Bánh đúc
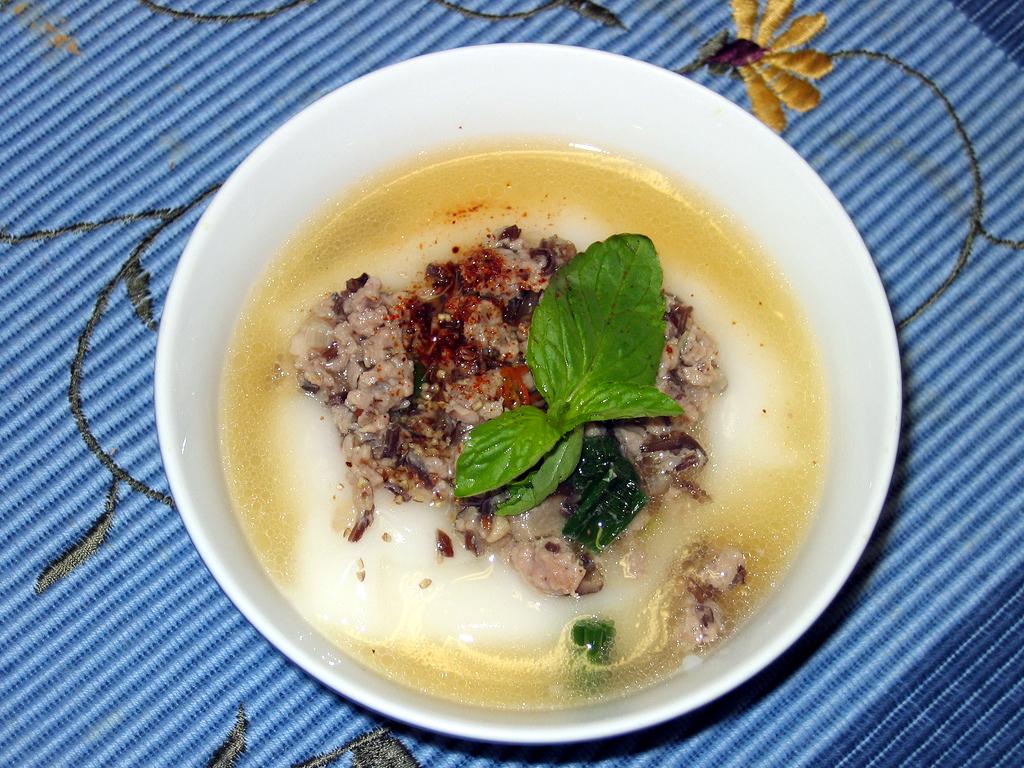
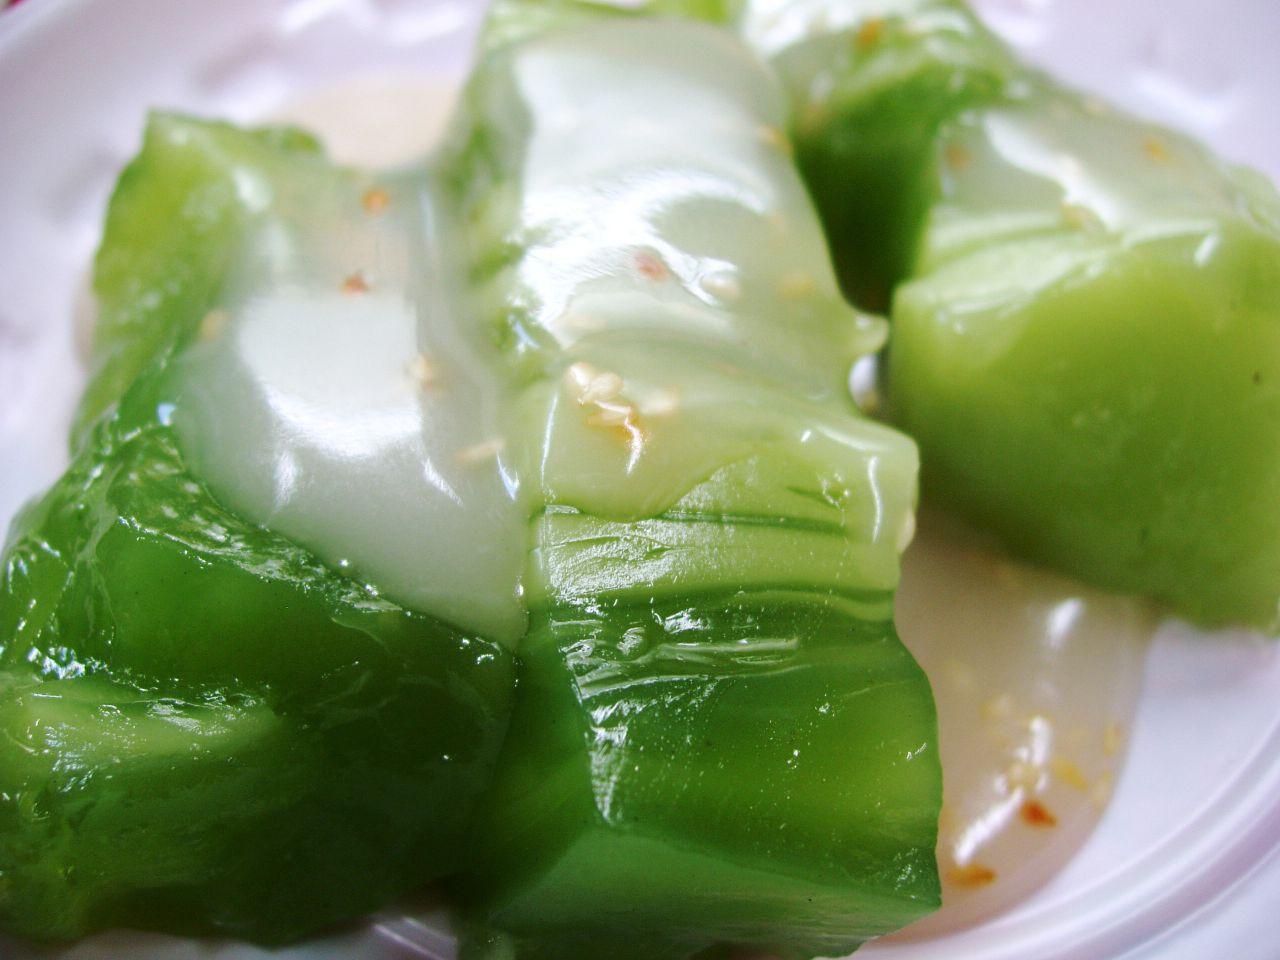
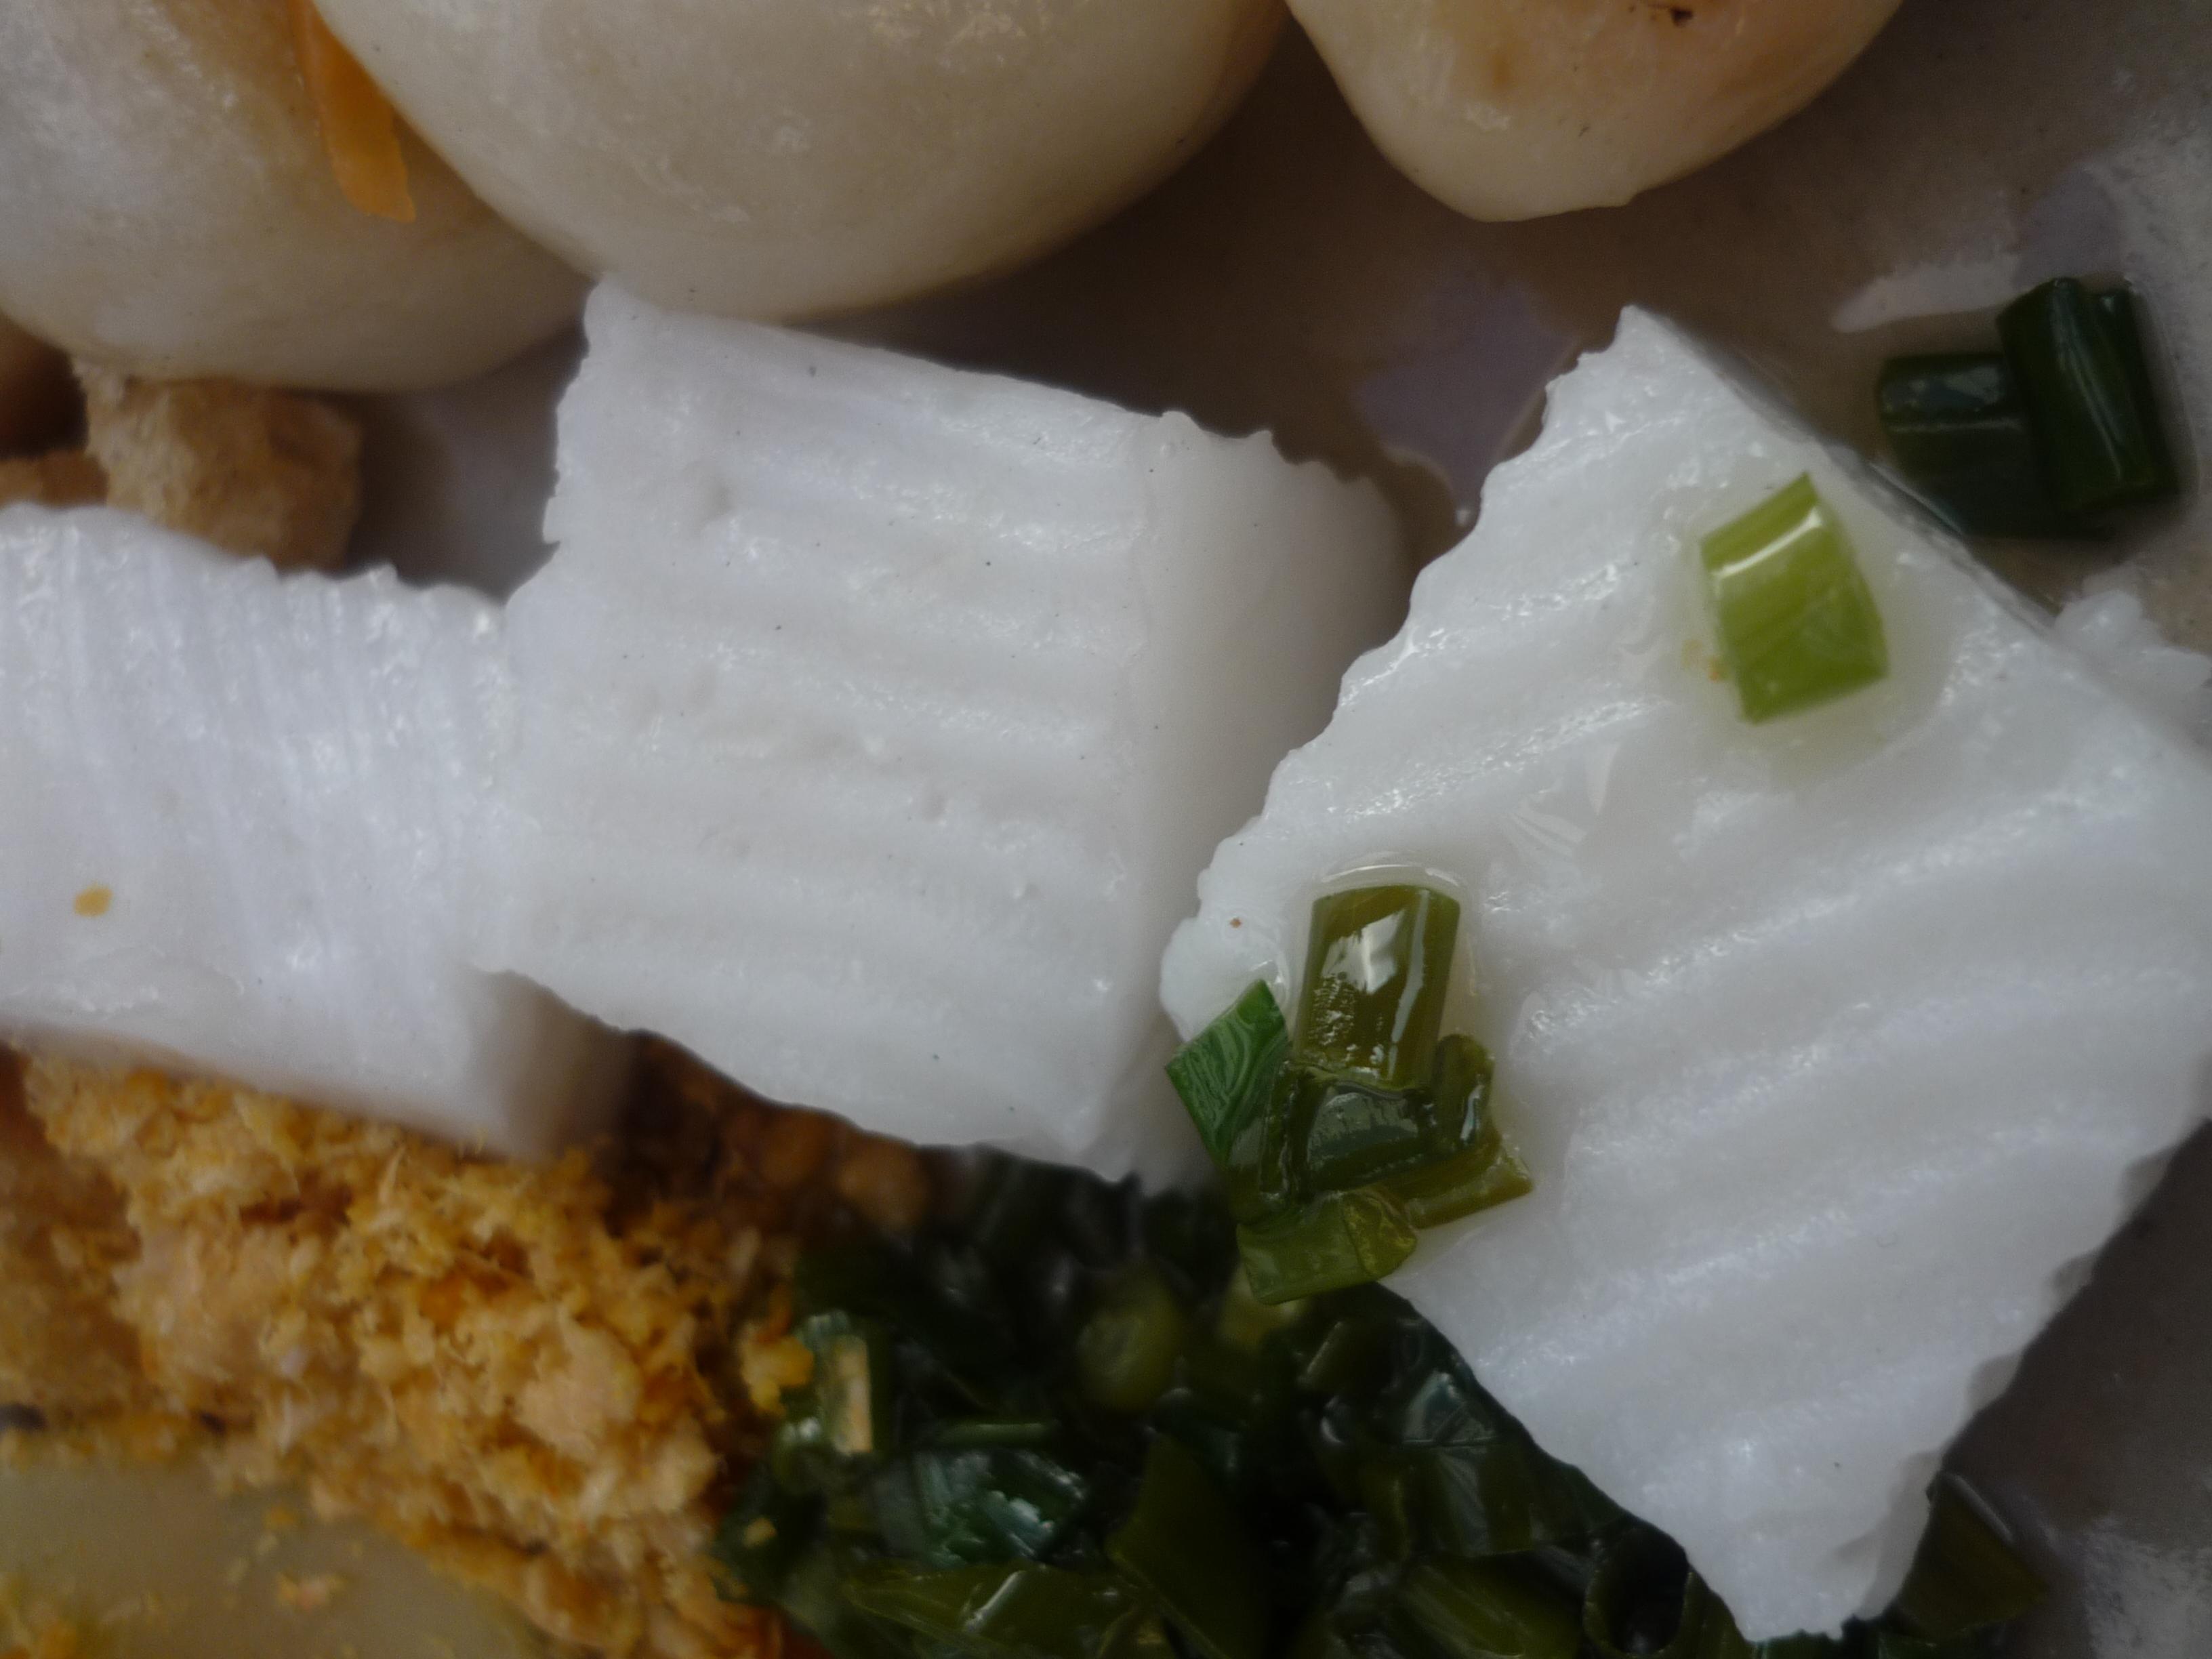
Also known as:
es - Spanish: Bánh đúc
jv - Javanese: Bánh đúc
th - Thai: บั๊ญดุ๊ก
vi - Vietnamese: Bánh đúc
Category: cake (cake)
Cuisine: Vietnamese
Associated cuisines: Vietnamese, Thai, Cambodian
Area: Trat, Southeast Asia
Countries: Vietnam, Thailand, Cambodia
Region: South Eastern Asia, , , ,
The dish is a white or green rice cake made from rice flour or corn flour with soft texture. They also often accomponied with ground pork, ground shrimp, fired onions, sesame seeds, salts, peanuts, and sauces.